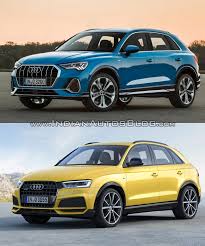
Label: noambulance